Tragedy

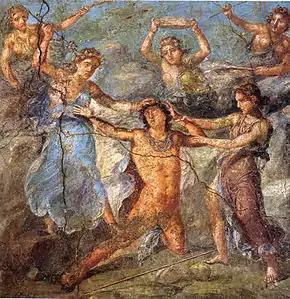
"The Bacchae", ancient Greek tragedy by Euripides

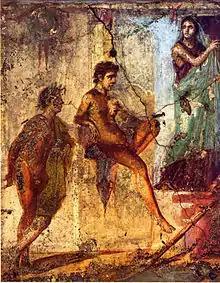
Scene from the tragedy "Iphigenia in Tauris" by Euripides. Roman fresco in Pompeii.

Athenian tragedy—the oldest surviving form of tragedy—is a type of dance-drama that formed an important part of the theatrical culture of the city-state. Having emerged sometime during the 6th century BCE, it flowered during the 5th century BCE (from the end of which it began to spread throughout the Greek world), and continued to be popular until the beginning of the Hellenistic period. No tragedies from the 6th century and only 32 of the more than a thousand that were performed in the 5th century have survived. We have complete texts extant by Aeschylus, Sophocles, and Euripides. Aeschylus' "The Persians" is recognized to be the earliest extant Greek tragedy, and as such it is doubly unique among the extant ancient dramas.